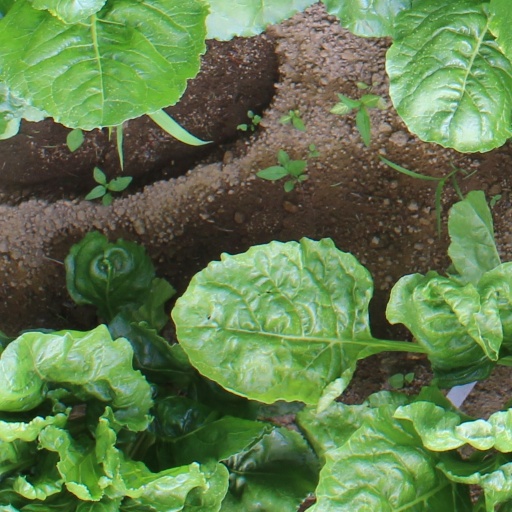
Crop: sugar beet